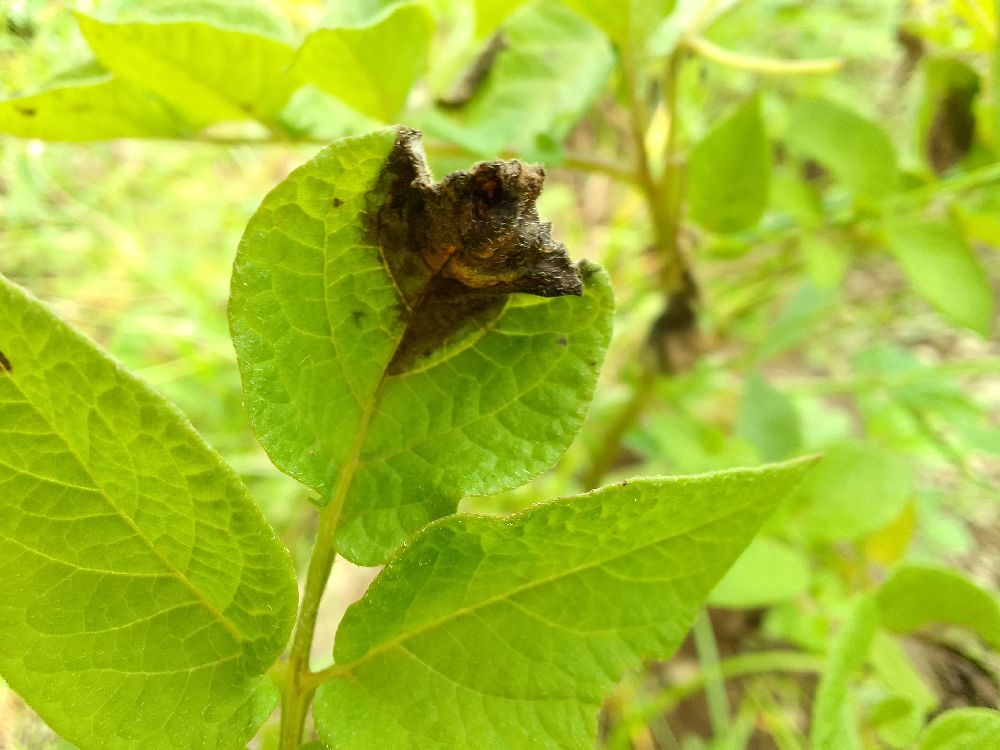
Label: Late blight